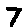
Label: 7